Karen S. Montgomery

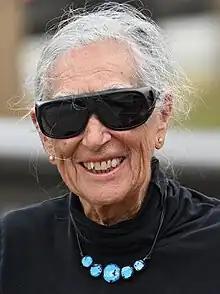
Montgomery in 2023

Karen Slater Montgomery (born August 23, 1935) is an American politician and artist from the state of Maryland. A Democrat, she served as the state senator for the Maryland State Senate from Maryland's 14th District, which includes parts of Silver Spring, Burtonsville, Olney, Barnesville, Brookeville, Laytonsville, and Damascus in Montgomery County in the Washington, D.C. suburbs. She was elected in 2010 and reelected in 2014. From 2002 to 2010 she served as a member of the Maryland House of Delegates. She resigned from her senate position on January 1, 2016, because of vision problems that limited her ability to drive at night.